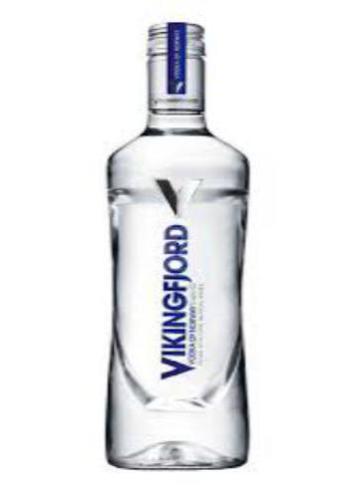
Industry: Food